Clem Morden

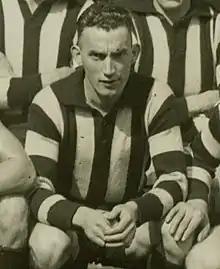
Morden in 1932

Clemence Edward Morden (22 May 1907 – 26 March 1987) was a former Australian rules footballer who played with St Kilda and Collingwood in the Victorian Football League (VFL).